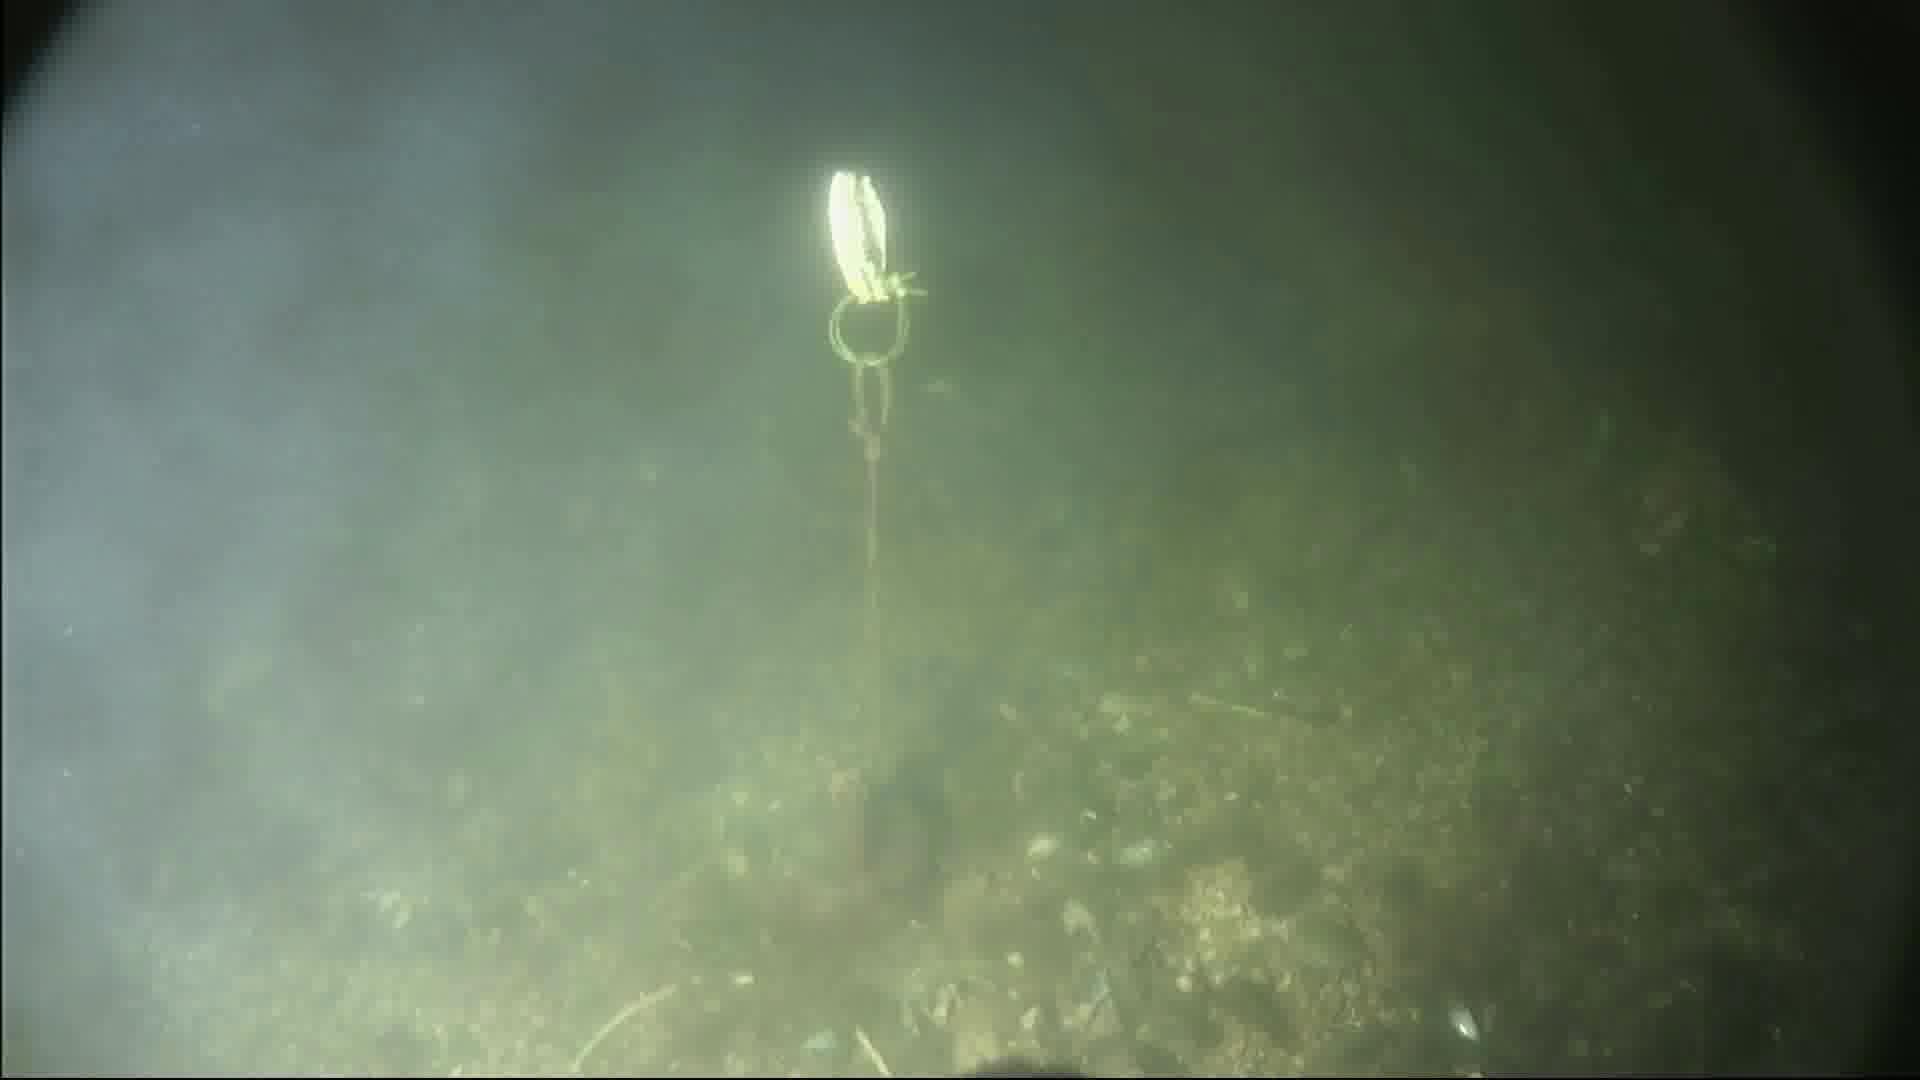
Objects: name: fish
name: crab